The Maiden in the Tower

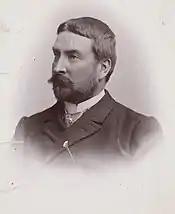
Rafael Herzberg's libretto was possibly an allegory for Finnish independence.

Several commentators have discerned within the plot of "The Maiden in the Tower" a possible allegory for the period's Russo-Finnish relations. This is part due to Sibelius's role in the 1890s as an artist at the center of the nationalist cause in Finland: he not only married into an aristocratic family identified with the Finnish resistance, but also he joined the "Päivälehti" circle of liberal artists and writers. "Opera was an obvious choice for giving wings to the spirit of national aspirations," Goss writes, the theme of an innocent maid cruelly incarcerated against her will offered the perfect subtext to the Finnish minded, who had been personifying their beloved country as 'the Maid of Finland' since 1890". Read from this perspective, the story transforms: the Bailiff (Imperial Russia) abducts and imprisons the Maiden (the Grand Duchy of Finland); although she endures hardship, she remains true to herself and is freed subsequently (Finland's struggle for independence) by her Lover (Finnish nationalists) and the Chatelaine (social reformers). It is unclear, however, whether the simplicity of Hertzberg's libretto is evidence for or against an allegorical interpretation: while the music author Christopher Webber argues that the decision by Sibelius and Hertzberg to use "generic, nameless characters" indicates that they were more interested in political messaging than good storytelling. The Sibelius biographer Andrew Barnett concedes Sibelius may have found the libretto too shallow to support a deeper meaning.